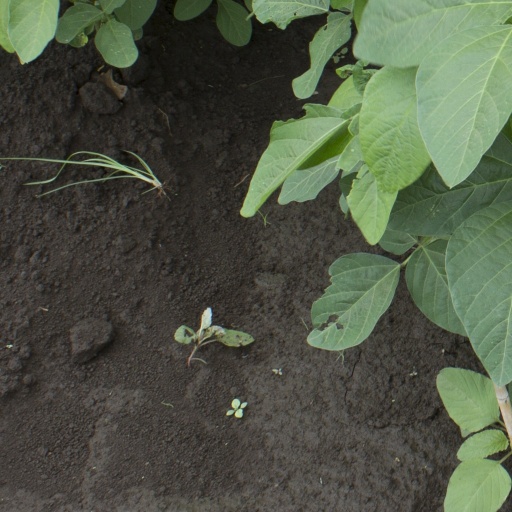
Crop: soybean